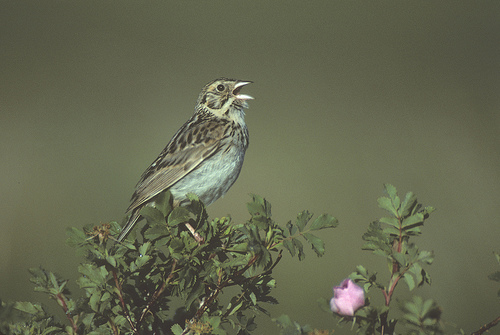
this small perching bird is colored with range of browns, including a light-brown belly, medium colored wings and head with dark brown streaks on chest, crown, and wings.
the bird has a grey body and its coverts are brown covered with black patches.
this bird has a mostly mottled brown appearance with a short pointy bill.
this bird has an off colored green abdomen and two tome wings alternating from brown and grewy.
a small bird with brown wingbars , a white and gray throat, a brown nape and a white and gray belly.
this bird has wings that are brown and has a white bellythe wings of the bird display various shades of brown, going from dark brown to light brown.
this particular bird has a belly that is white and gray
this bird is brown with white and has a very short beak.
this small brown bird has some black streaks throughout and a white breast.
Species: Baird Sparrow